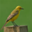
Label: bird